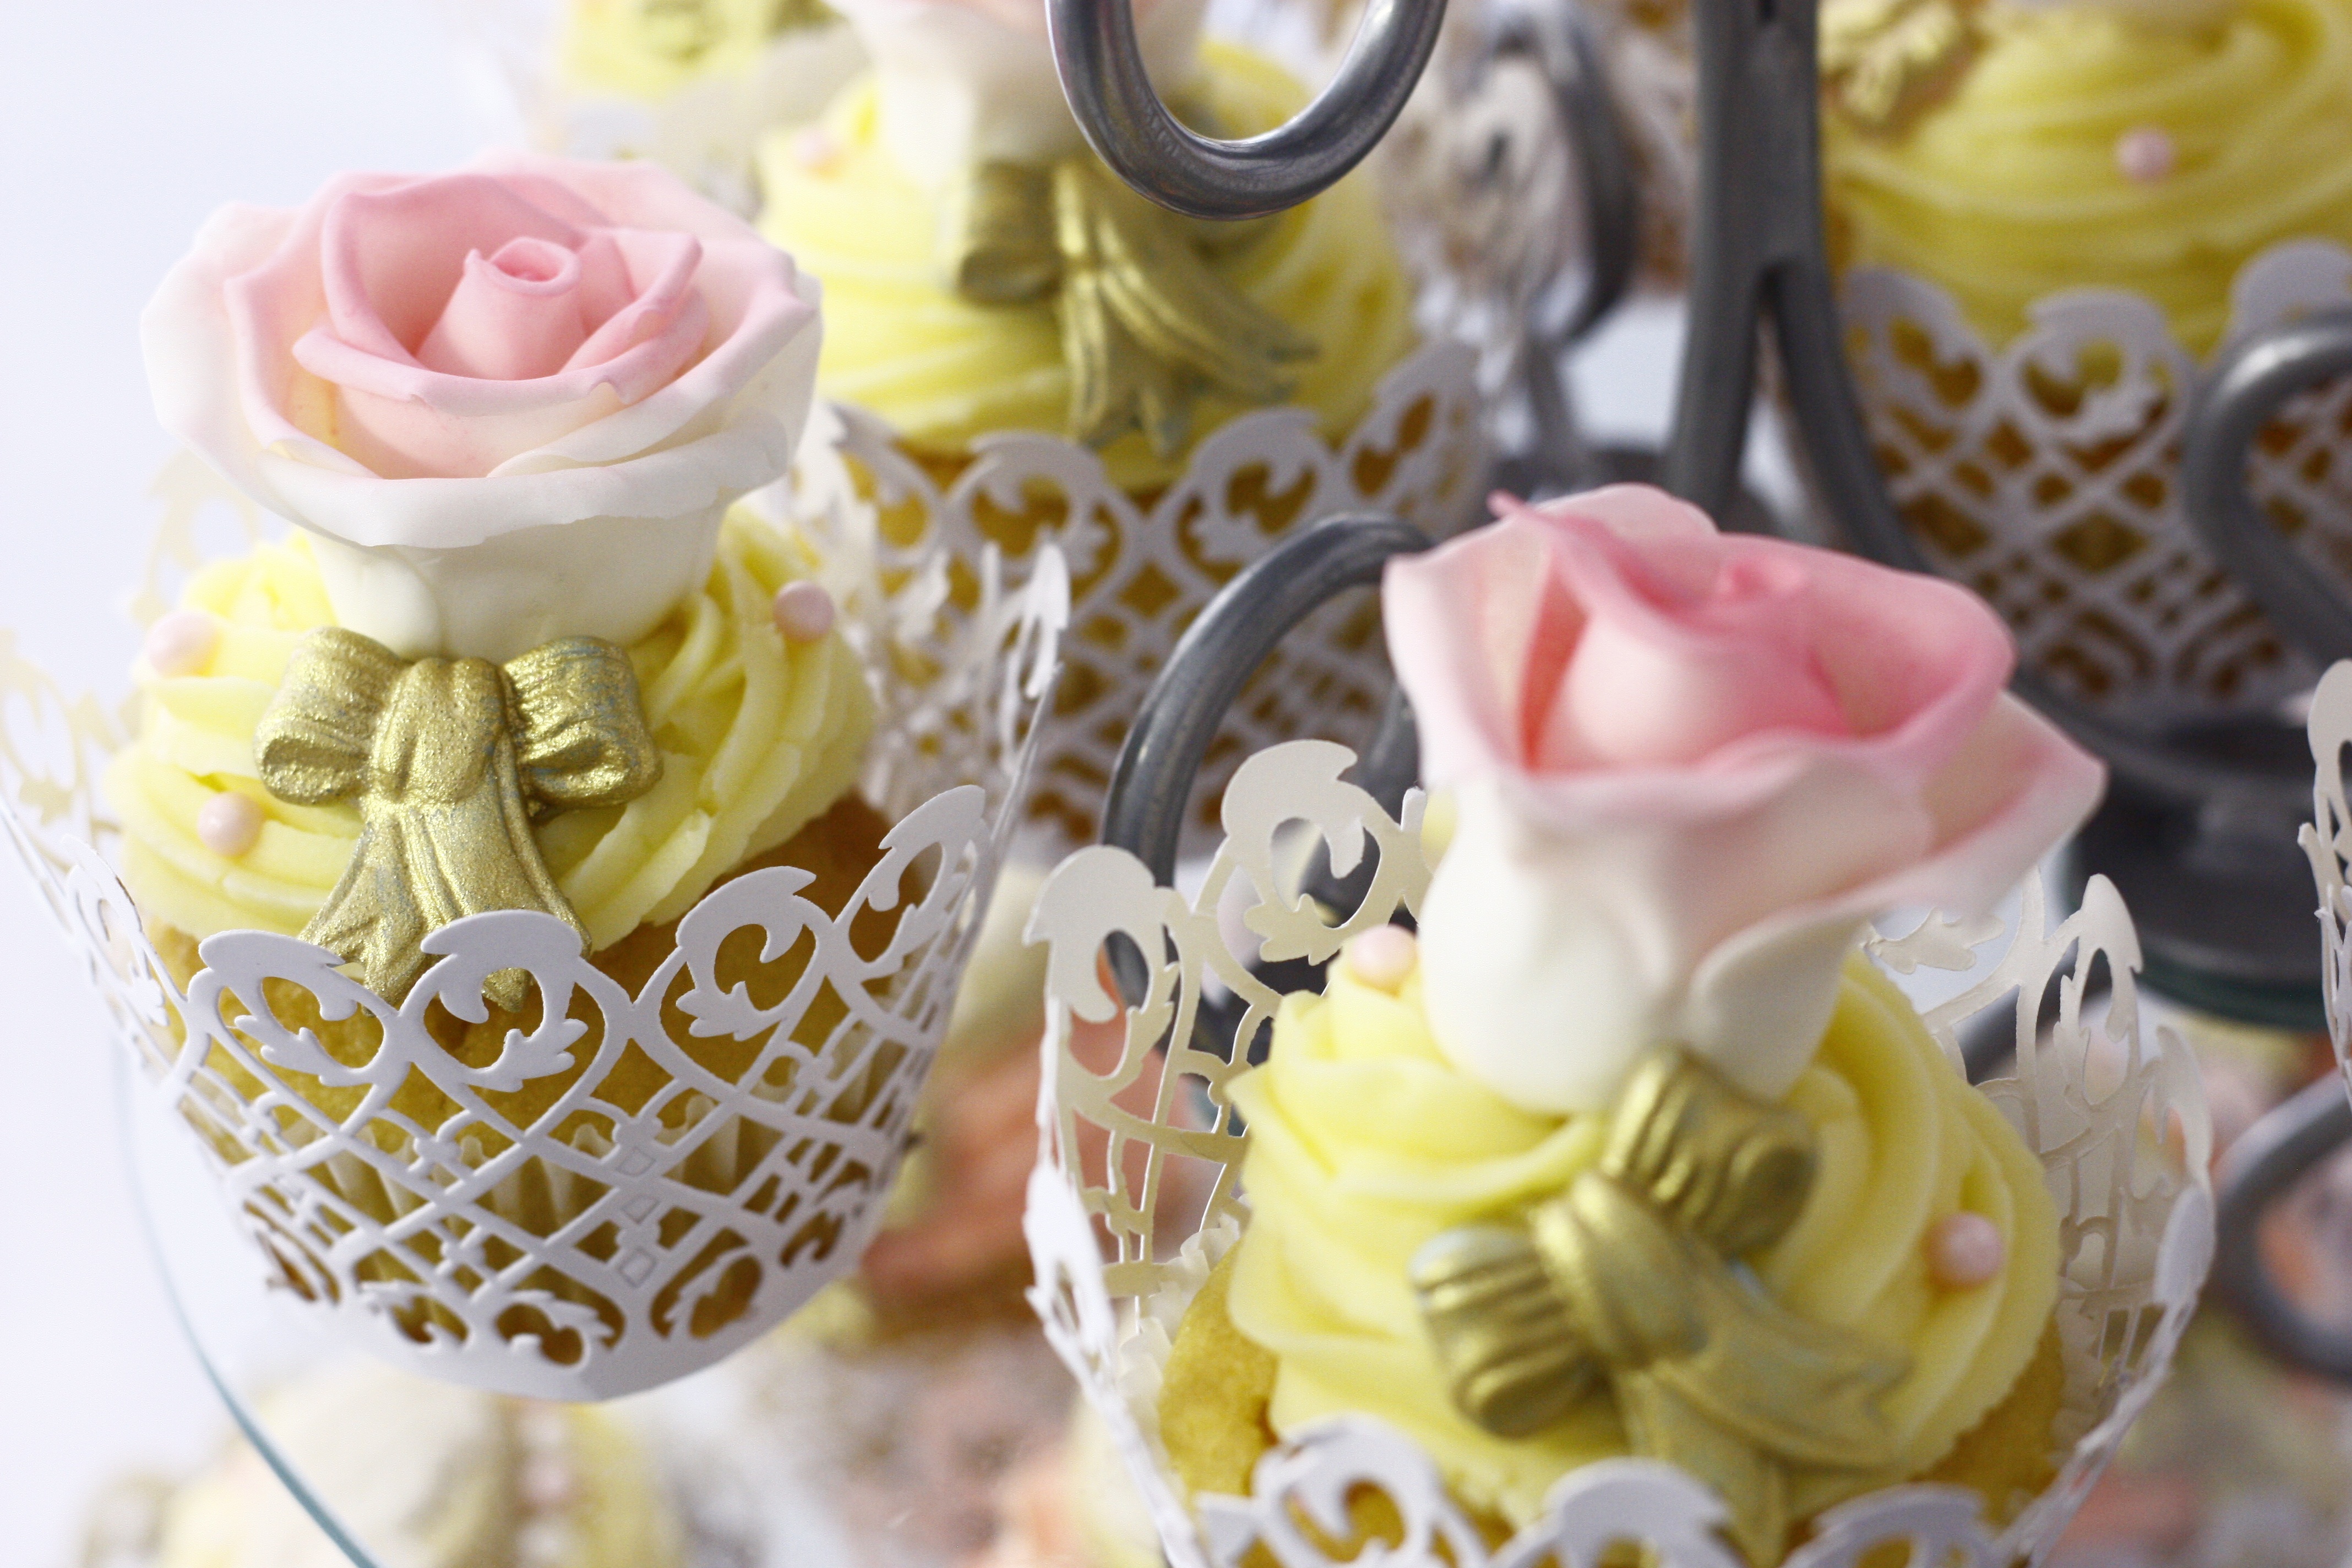
white, sweet, flower, decoration, food, yellow, cupcake, snack, dessert, cream, cake, pastry, bakery, baked, sugar, treats, icing, cupcakes, buttercream, cake decorating, centrepiece, rose flowers